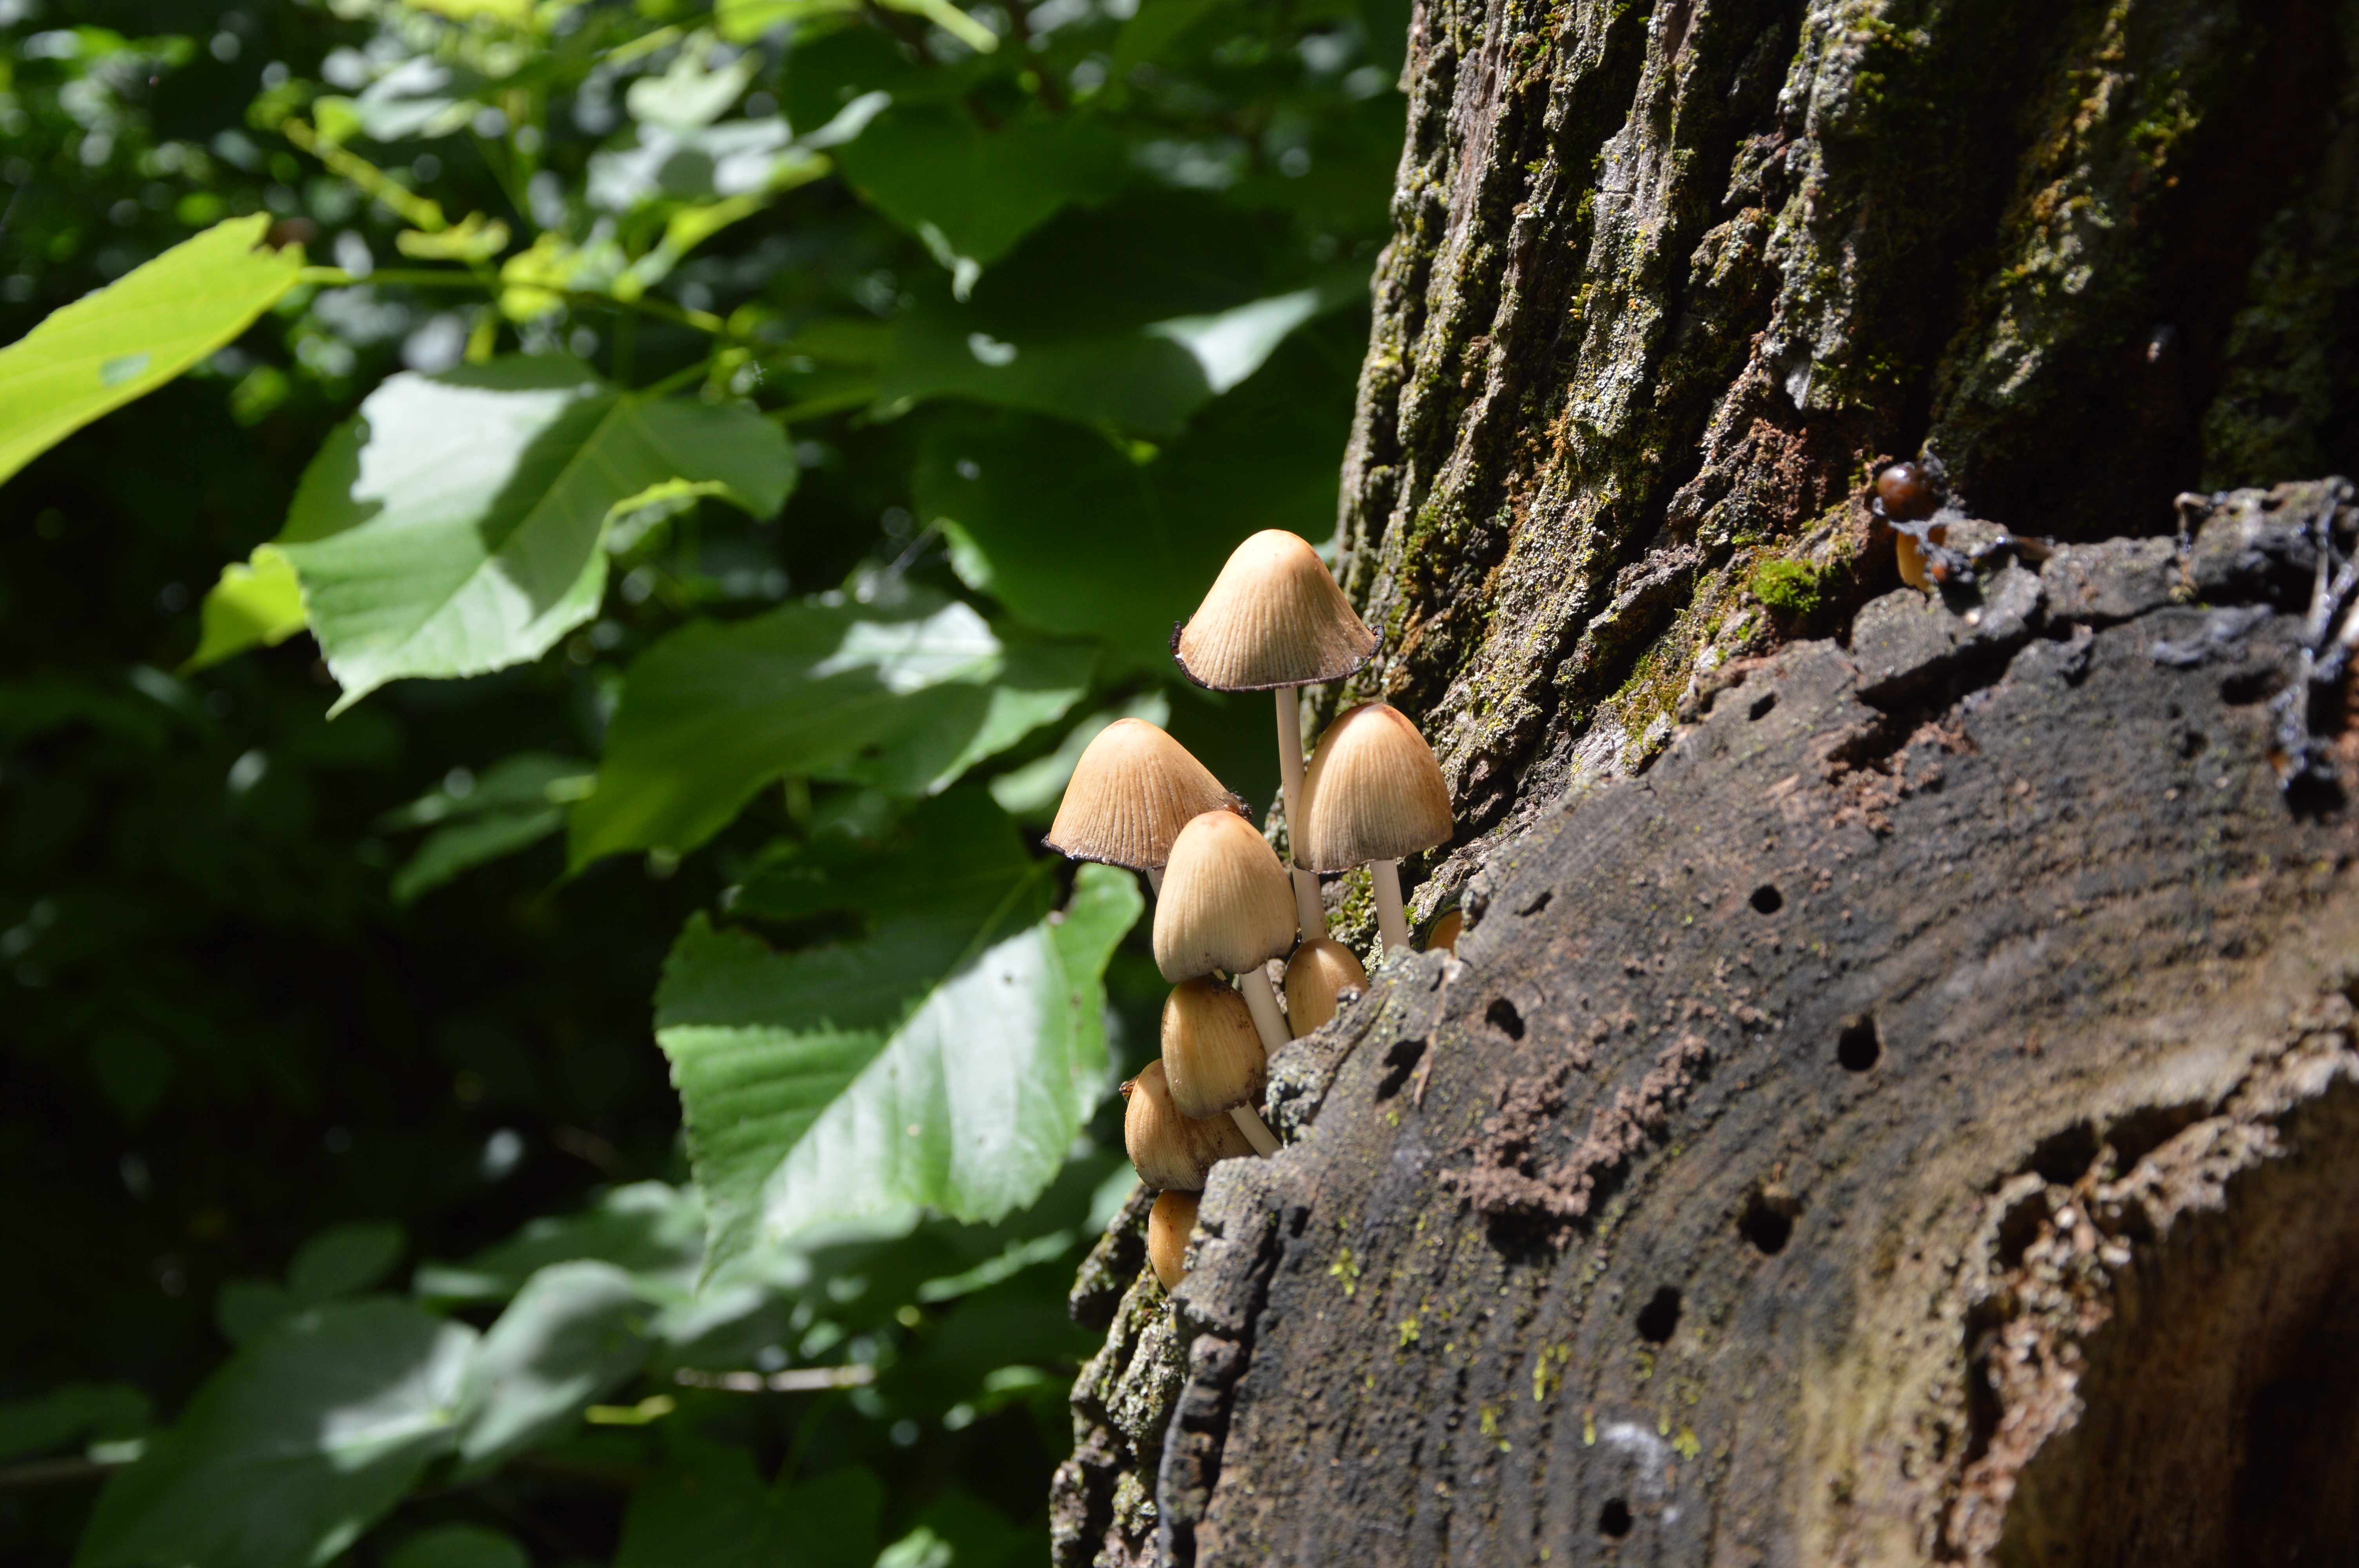
tree, nature, forest, branch, plant, wood, sunlight, leaf, fall, flower, trunk, green, jungle, produce, autumn, botany, flora, strain, fungus, canada, undergrowth, quebec, woodland, flowering plant, woody plant, land plant